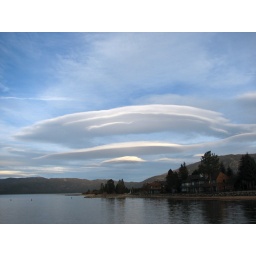
Some nice cloud formations above the lake